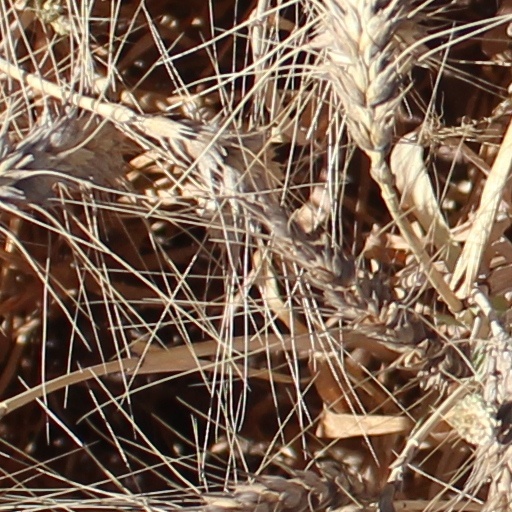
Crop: wheat